Kevin Smith

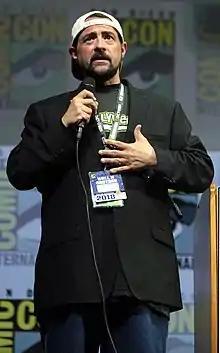
Smith in 2018, several months after his heart attack and having lost significant weight via a vegan diet

Smith never smoked until his debut film, "Clerks", in which he used the cigarettes as a prop, but did not inhale. He quit smoking cigarettes in 2008, when he took up smoking cannabis after working with Seth Rogen on "Zack and Miri Make a Porno".